James Walraven

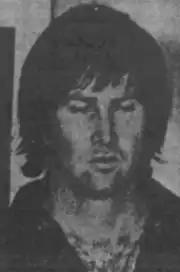
Walraven shortly after his arrest

Due to the similarities between the murders, law enforcement began investigating recent police reports for possible leads. One report from March 3 by Margaret Finnerty, another resident of Windermere Apartments, described a man entering her apartment under the guise of fixing pipes and, upon entering, strangling her until she was unconscious. The apartment was ransacked, but only a World War II bayonet was stolen. Another report from March 16 by Constance Harold described a man dressed as a floral deliveryman outside her apartment. When she opened the door, he attempted to force his way in, though she managed to slam the door shut and call the police.